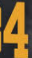
Number: 4